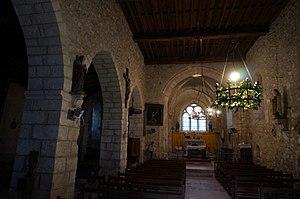
église de Passy Grigny.
L'église Pierre et Paul de Passy-Grigny est une église romane construite du XIIᵉ au XVᵉ siècle.